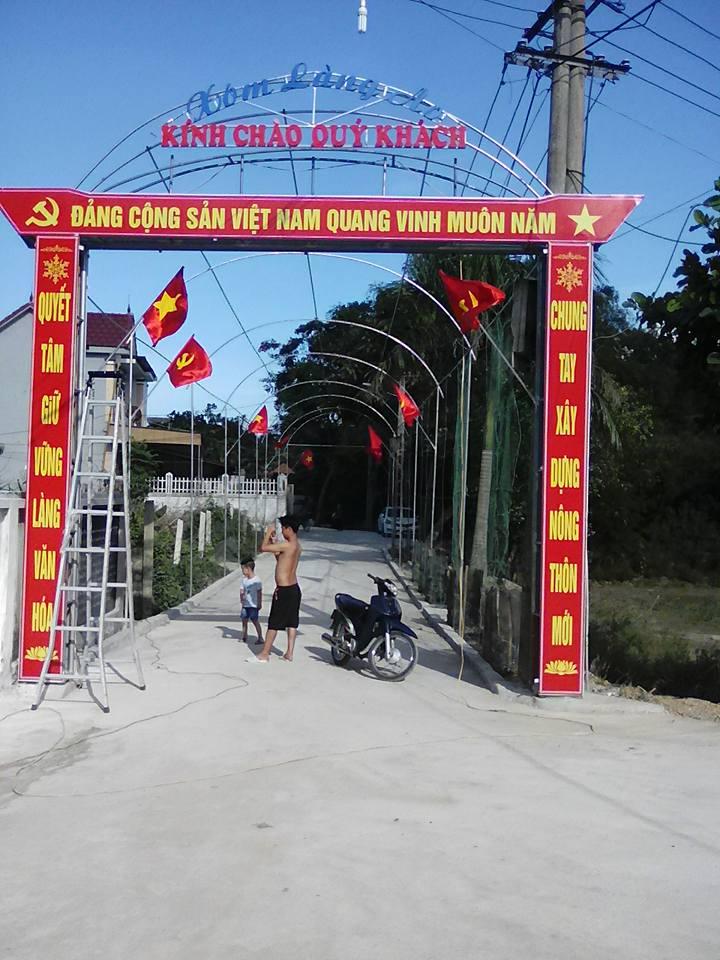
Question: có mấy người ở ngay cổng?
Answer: có hai người ở ngay cổng